Jean-Baptiste Lesueur (painter)

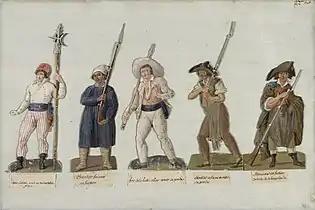
The Sans-Culottes in arms

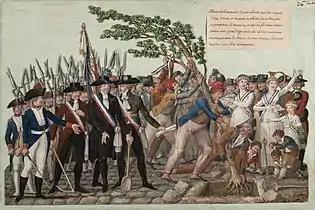
Planting of the Liberty Tree, c. 1792

Jean-Baptiste Denis Marie Lesueur (c. 1749, in Paris – 6 May 1826, in Plailly) was a French painter, to whom is attributed a series of gouaches on the French Revolution and the Napoleonic Era.